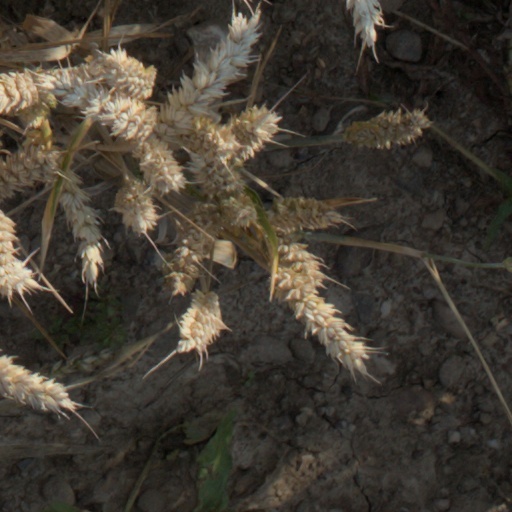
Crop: wheat